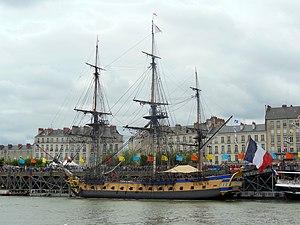
L'Hermione amarré quai de la Fosse à Nantes, 26 mai 2019, dans le cadre de l'événement débord de Loire. Première escale de l'Hermione dans le port de Nantes
Le quai de la Fosse est un quai portuaire des bords de Loire à Nantes, dans le département français de la Loire-Atlantique.
L’Hermione est une réplique du navire de guerre français Hermione, un trois-mât carré, en service de 1779 à 1793, reconstruite dans l'ancien arsenal de Rochefort à partir de 1997 et lancée en eaux salées le 7 septembre 2014.